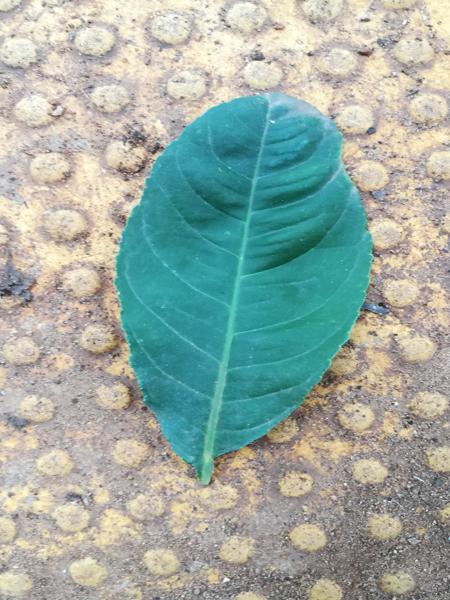
Plant: Badipala